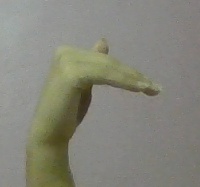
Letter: khaa